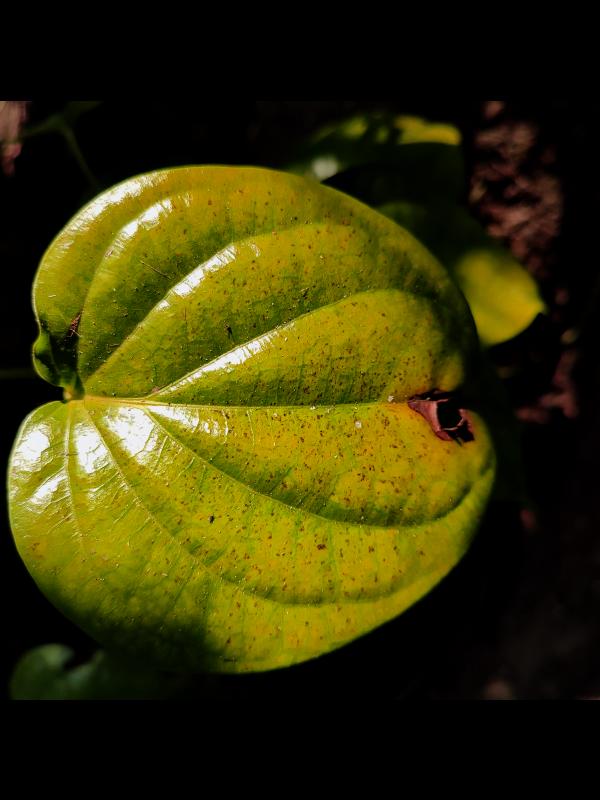
Label: Bacterial_Leaf_Disease